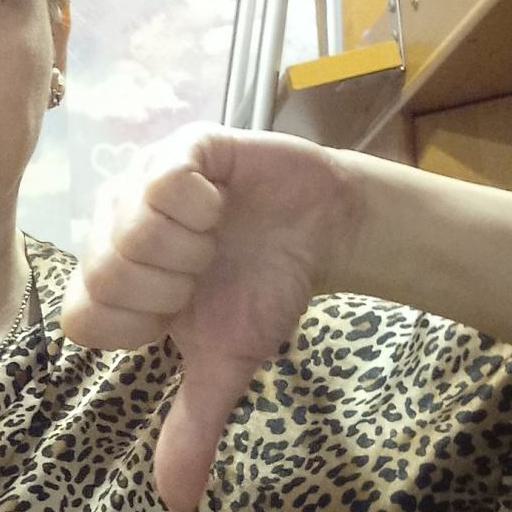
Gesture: dislike